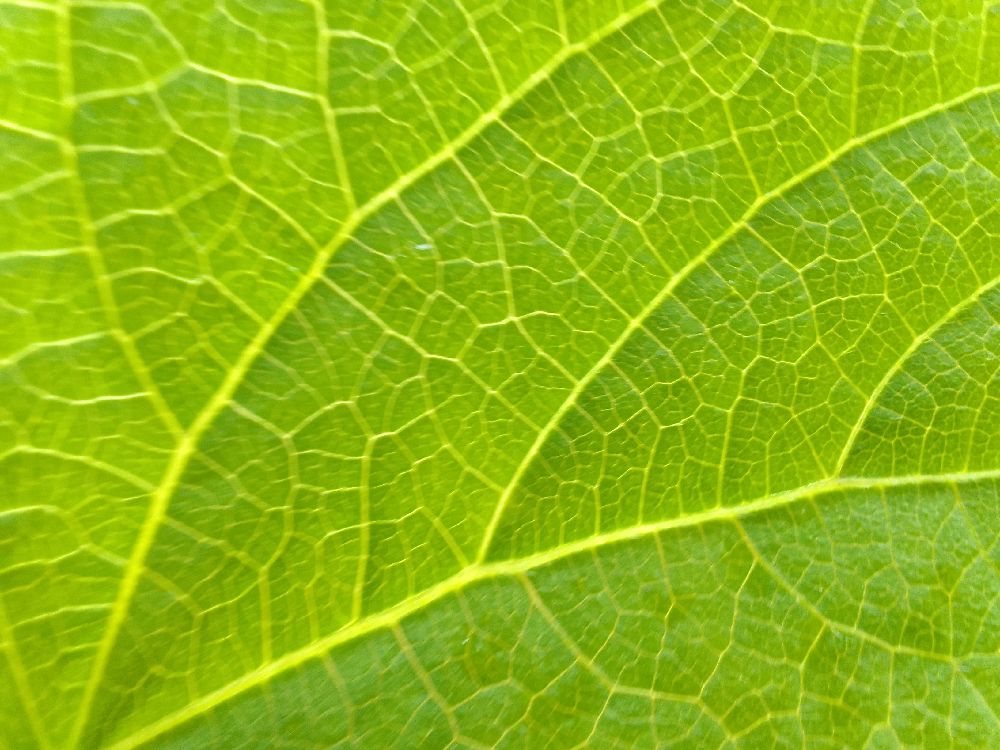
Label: healthy